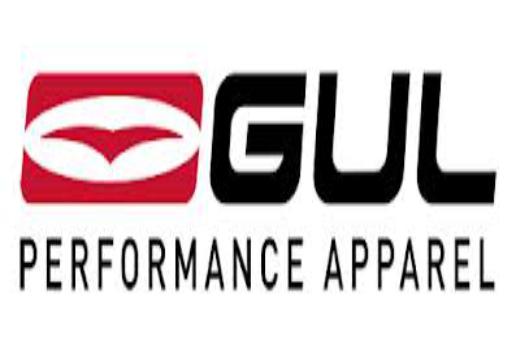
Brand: Gul
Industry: Clothes